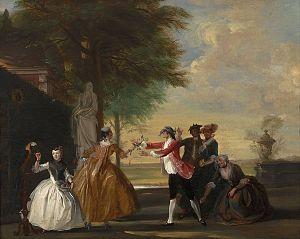
Voici une liste de peintres qui sont nés et/ou étaient principalement actifs aux Pays-Bas. Pour les artistes nés et actifs dans le Sud des Pays-Bas méridionaux, consultez la Liste des peintres Flamands. Les artistes sont triés par siècle puis par nom de famille. En général, les artistes inclus sont mentionnés sur le site web l'ArtCyclopedia, dans le Grove Dictionary of Art, dont les tableaux se vendent régulièrement à plus de 20 000 $ aux enchères. Les peintres actifs sont donc sous-représentés, alors que plus de la moitié des artistes sont des peintres baroques du XVIIᵉ siècle, ce qui correspond à peu près à l'âge d'or hollandais. Les noms d'artistes plus âgés ont souvent différentes orthographes; l'orthographe préférée est utilisée telle qu'elle figure dans la base de données du Rijksbureau voor Kunsthistorische Documentatie, mais plusieurs peintres sont répertoriés deux fois lorsque leurs noms alternatifs communs sont alphabétiquement éloignés.